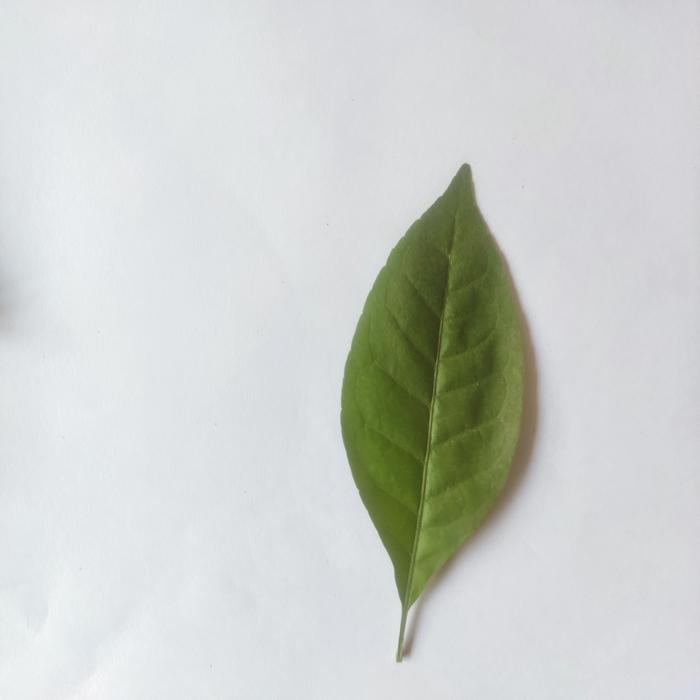
Crop: Aegle Marmelos
Leaf condition: Healthy_Leaf